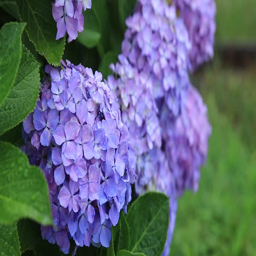
hydrangea on a rainy day